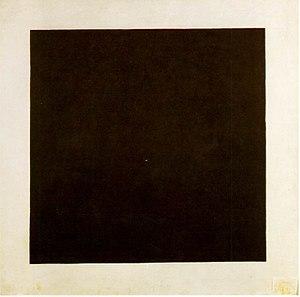
Tintin au pays des Soviets est le premier album de la série de bande dessinée Les Aventures de Tintin, créée par Hergé, dessinateur belge.
Le suprématisme est un mouvement d'art moderne, né en Russie, au début du XXᵉ siècle. Son créateur est Kasimir Malevitch, qui présente en 1915 un premier ensemble de 39 tableaux suprématistes lors de la « Dernière exposition futuriste de tableaux 0.10 », tenue à Pétrograd du 19 décembre 1915 au 19 janvier 1916. En fait partie Quadrangle, surtout connu comme Carré noir sur fond blanc, que Malevitch forgera plus tard en œuvre emblème du suprématisme.
L’« Exposition 0.10 » est une exposition de peinture suprématiste et futuriste, organisée par Kasimir Malevitch, Jean Pougny, Ivan Klioune, en tout quatorze artistes, dans la galerie d'art Dobychina, à Saint-Pétersbourg, du 19 décembre 1915 au 17 janvier 1916.